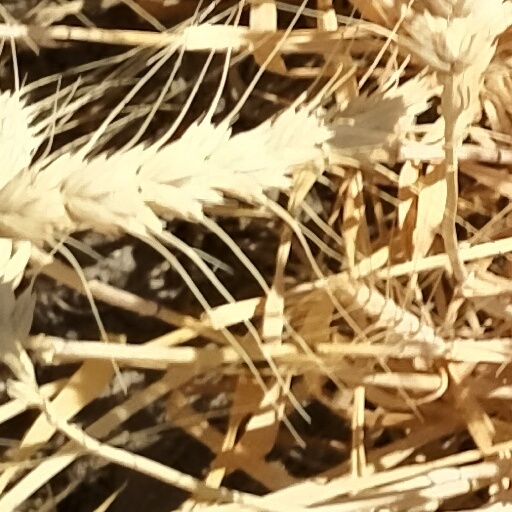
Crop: wheat